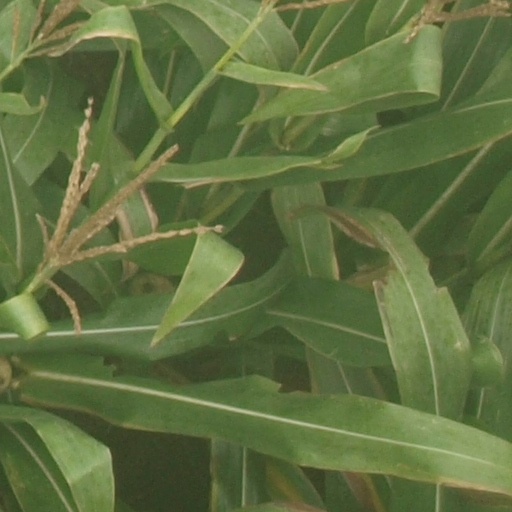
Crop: maize; corn